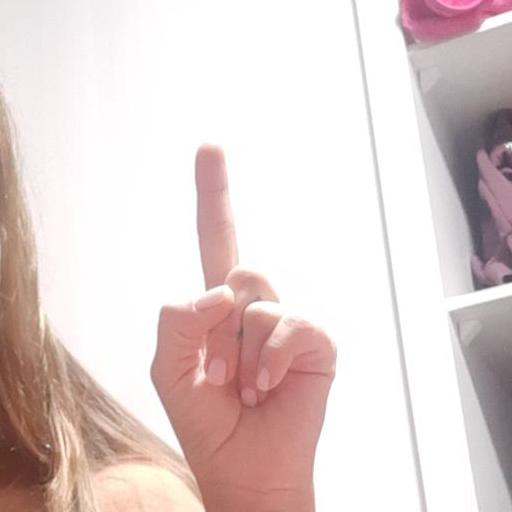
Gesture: one